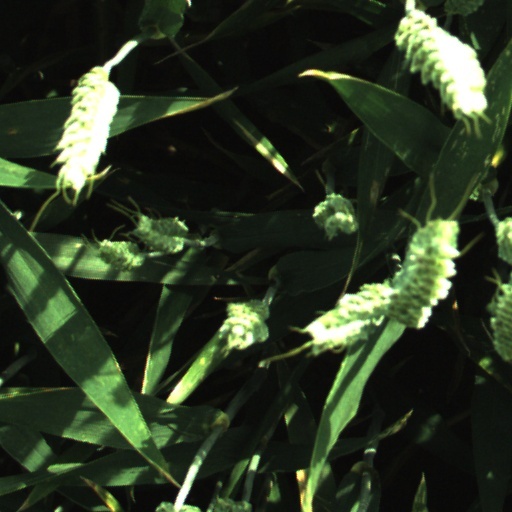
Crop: wheat